The Big Bopper

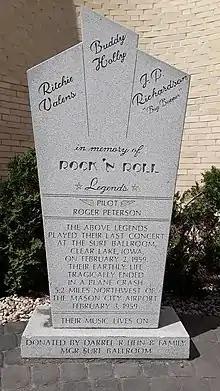
Monument in front of Surf Ballroom in Clear Lake, Iowa

With the success of "Chantilly Lace", Richardson took time off from KTRM radio and joined Buddy Holly, Ritchie Valens, and Dion and the Belmonts for a "Winter Dance Party" tour starting on January 23, 1959. On the 11th night of the tour (February 2, 1959), they played at the Surf Ballroom in Clear Lake, Iowa. That night, Holly chartered an airplane from Dwyer Flying Service in Mason City, Iowa, intending to fly himself and his bandmates Waylon Jennings and Tommy Allsup to their next tour venue in Moorhead, Minnesota. The musicians had been traveling by bus for over a week, and it had already broken down twice. They were tired, they had not been paid yet, and all of their clothes were dirty. The chartered flight would allow them to avoid another arduous bus ride, arrive early before the Moorhead show, do their laundry, and get some rest. Local pilot Roger Peterson of Dwyer Flying Service (age 21) had agreed to take them. The weather forecast for the Clear Lake area was that night with moderate gusty winds and light scattered snow, and Peterson was fatigued from a 17-hour workday, but he agreed to fly the trip.